Tinker Bell (film)

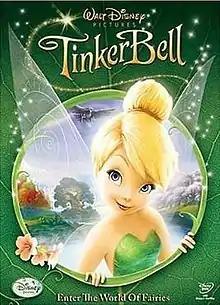
DVD cover

Tinker Bell is a 2008 American animated fantasy film and the first installment in the "Disney Fairies" franchise produced by DisneyToon Studios. It is about Tinker Bell, a fairy character created by J. M. Barrie in his 1904 play "Peter Pan, or The Boy Who Wouldn't Grow Up", and featured in the 1953 Disney animated film, "Peter Pan" and its 2002 sequel "Return to Neverland". Unlike Disney's two Peter Pan films featuring the character, which were produced primarily using traditional animation, "Tinker Bell" was produced using digital 3D modeling. The film was released on DVD and Blu-ray by Walt Disney Studios Home Entertainment on October 28, 2008.